Phosphorus mononitride

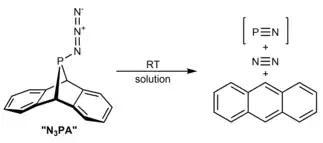
Room temperature PN release reagent, NPA, from Cummins and coworkers.

The aforementioned methods require very high temperatures which are incompatible with standard, homogeneous solution state chemistry.